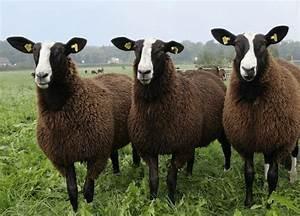
sheep